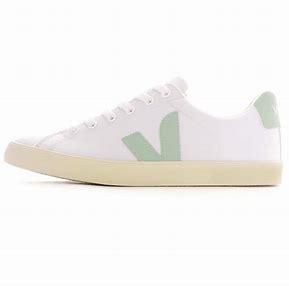
Brand: Veja
Model: 100